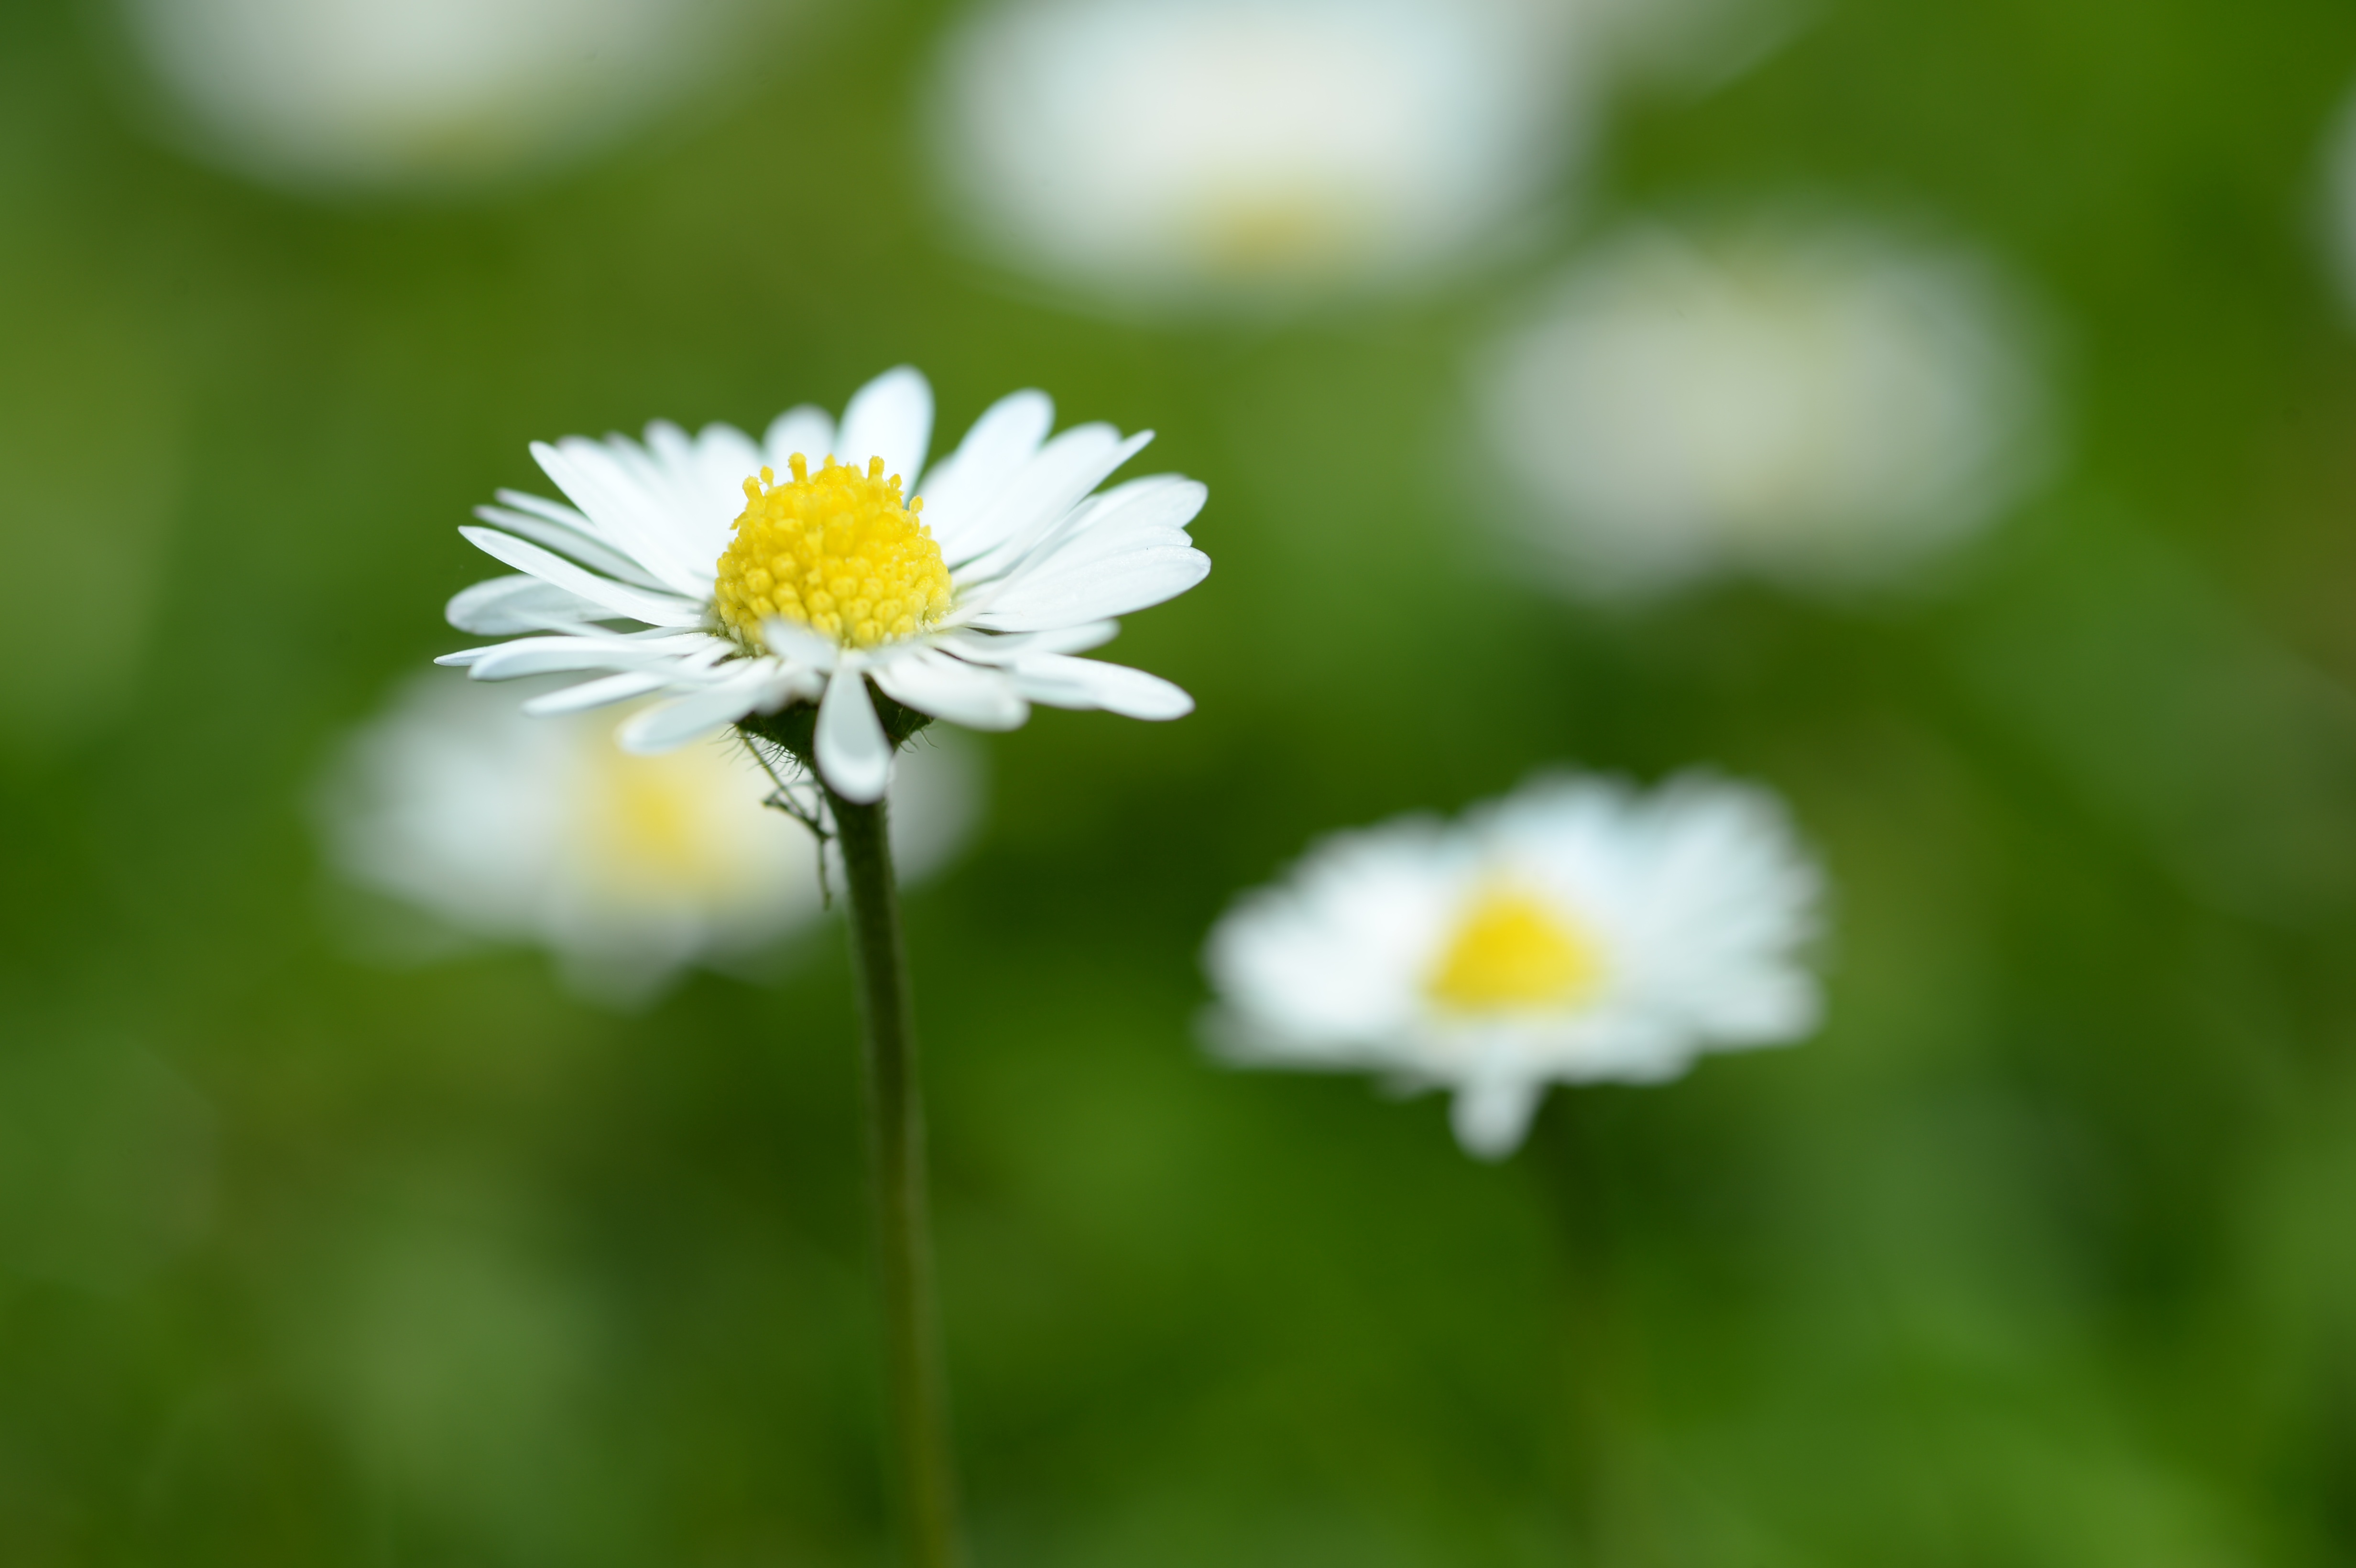
nature, grass, blossom, plant, white, field, meadow, sunlight, flower, petal, daisy, spring, green, macro, botany, flora, wild flower, wildflower, close up, macro photography, flowering plant, daisy family, oxeye daisy, plant stem, land plant, chamaemelum nobile